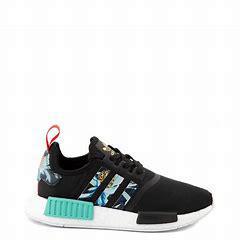
Brand: adidas
Model: NMD_R1 Athletic